Çağla Büyükakçay

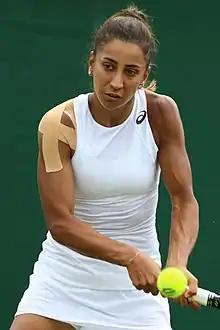
Büyükakçay at the 2019 Wimbledon

Çağla Büyükakçay (born 28 September 1989) is a Turkish professional tennis player. She won her first title at her home tournament in Istanbul becoming the first Turkish woman to lift a WTA Tour title.